Gamecock Cottage

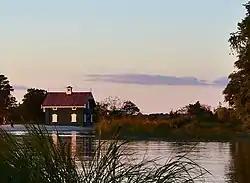

Gamecock Cottage is an historic building located at Stony Brook in Brookhaven Town, in Suffolk County, New York on Long Island. It was built in 1876 for storage of oars and sliding-seat rowboats and is the only remaining wooden beach cottage that was part of West Meadow Beach. It is located at the southernmost point of a peninsula within what is now part of the West Meadow Wetlands Reserve, as the official public beach is now restricted to the north. The Gamecock Cottage sits at the southern endpoint of West Meadow Lane, which was once called Trustees Road.